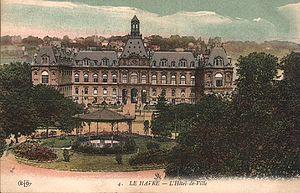
Le Havre est une commune française du Nord-Ouest de la France située dans le département de la Seine-Maritime en région Normandie, située sur la rive droite de l'estuaire de la Seine. Son port est le deuxième de France après celui de Marseille pour le trafic total et le premier port français pour les conteneurs.